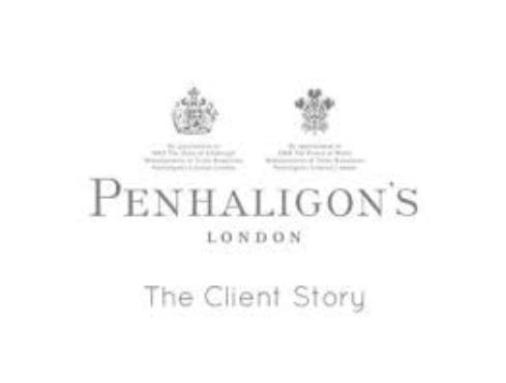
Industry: Necessities